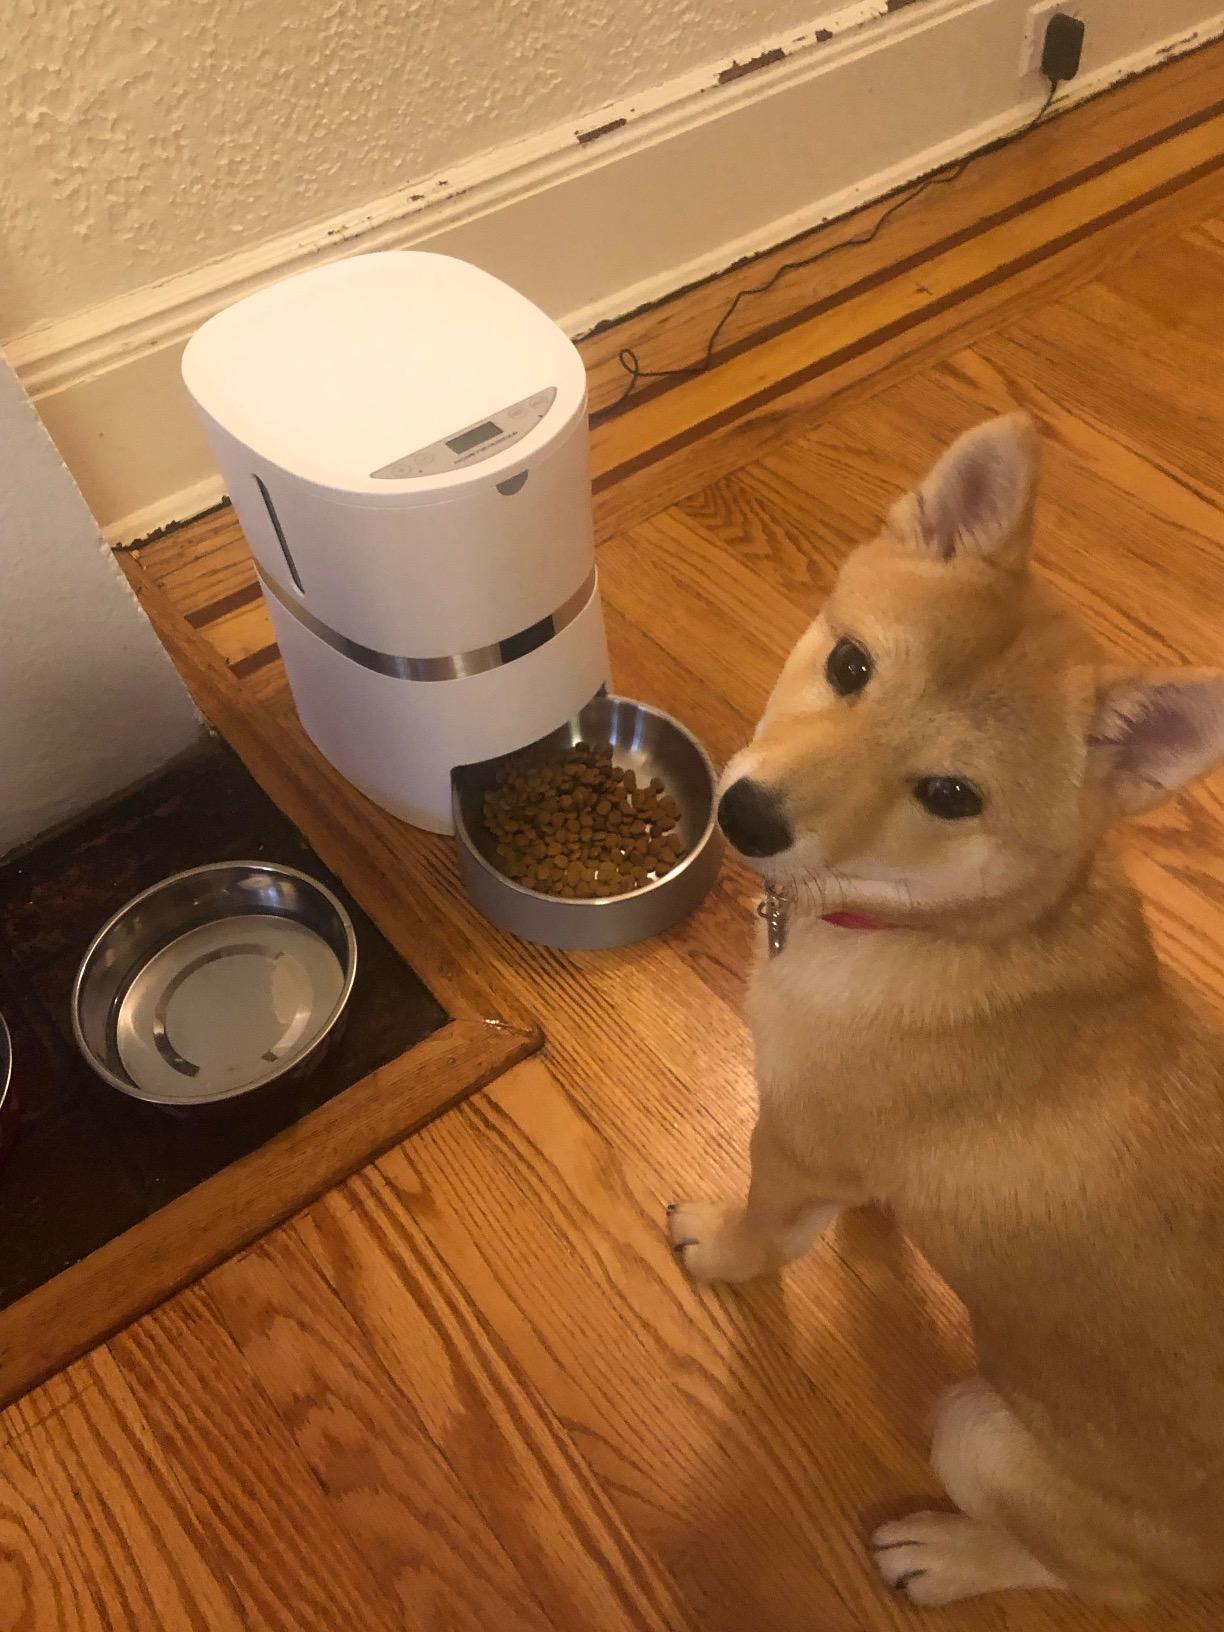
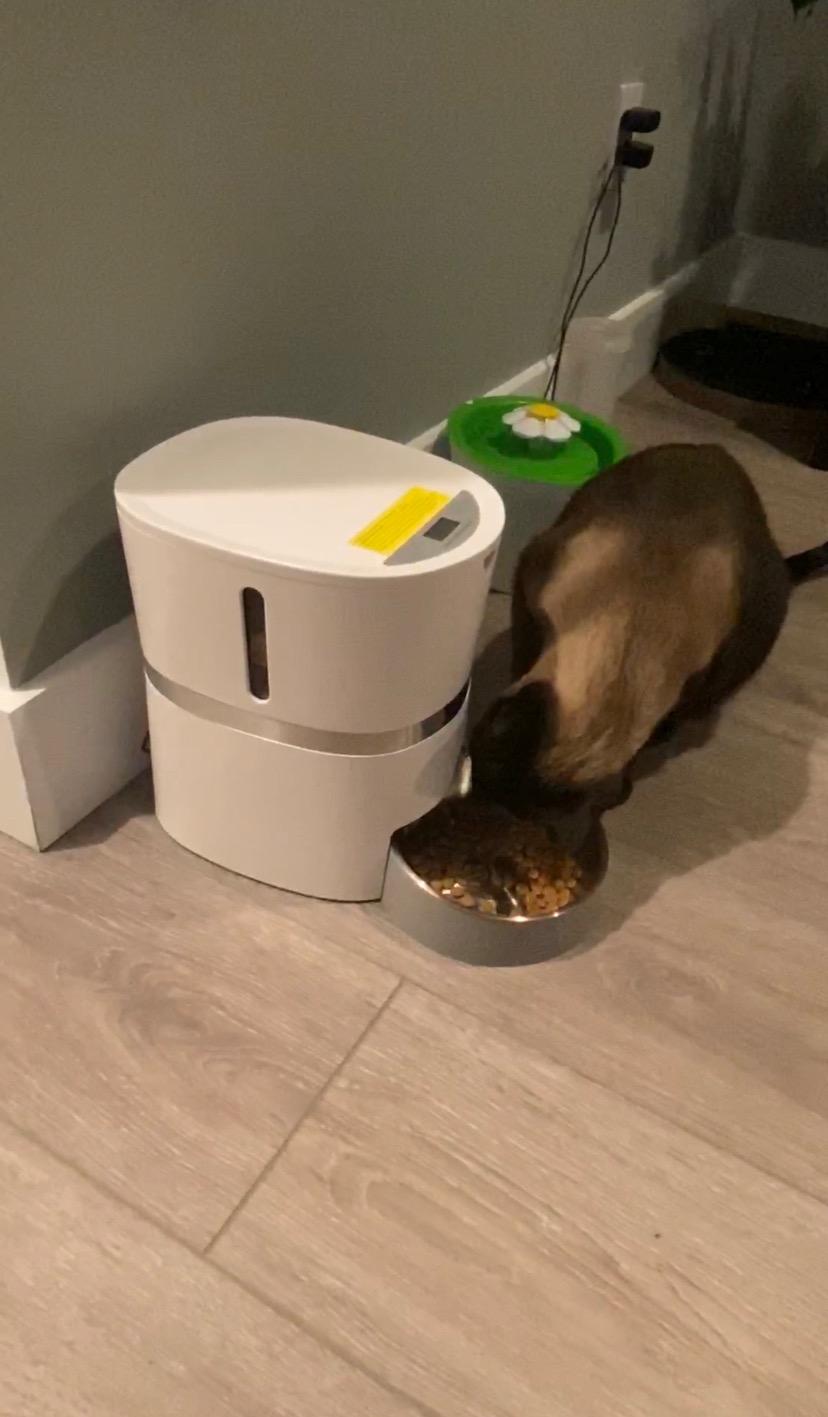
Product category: items_feeder
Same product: yes